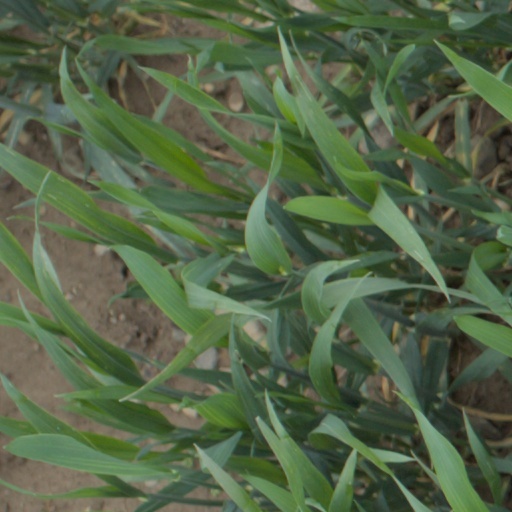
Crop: wheat